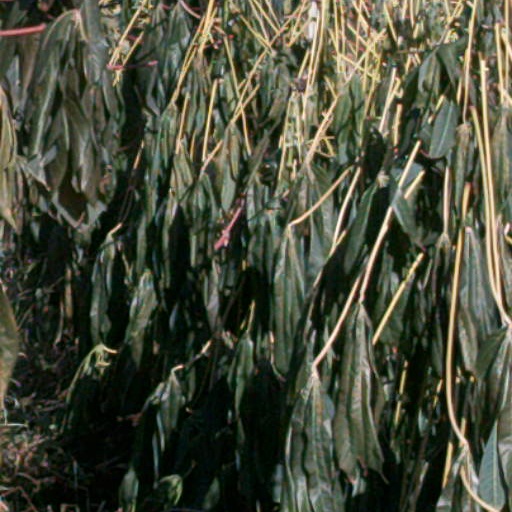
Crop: cassava